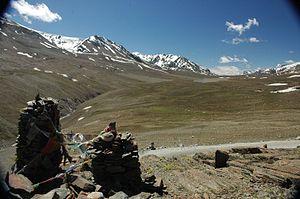
Le col de Bara-lacha, en anglais Bara-lacha Pass et en tibétain Bārā Lācha La, est un important col de montagne de l'Himalaya, situé à 4 890 m d'altitude dans l'Himachal Pradesh, un État du Nord-Ouest de l’Inde.